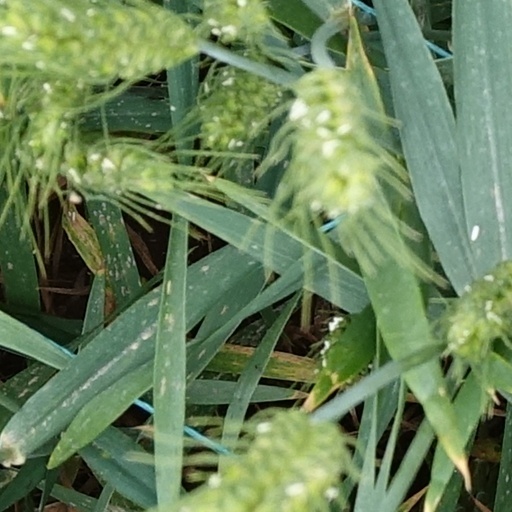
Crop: wheat